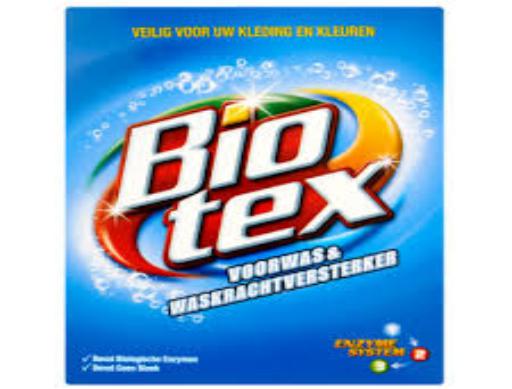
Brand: Biotex
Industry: Necessities